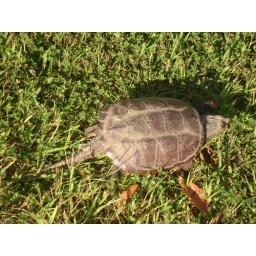
Snapping turtle Kelly &amp;amp; I found on the side of the road in DE